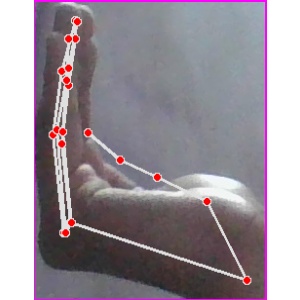
अक्षर: स